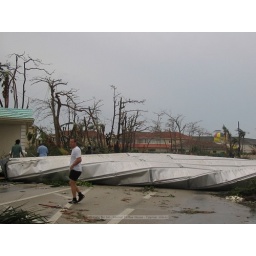
Merrins roof in the road